Tsinghua University

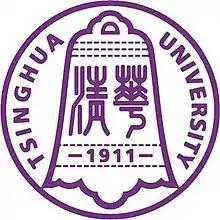
The Tsinghua Bell

The Peking Union Medical College was established in 1917 by the Rockefeller Foundation and was modeled on the US medical education system. Tsinghua first established its medical school in 2001 and in 2006, Tsinghua's medical school merged with the Peking Union Medical College renaming it "Peking Union Medical College, Tsinghua University". The school remains the top ranked medical school and general hospital in China according to CUCAS in 2015. The Peking Union Medical College is also the only medical school to be affiliated with the Chinese Academy of Medical Sciences. It runs one of the most competitive medical programs in the country, accepting 90 students a year into its 8-year MD program. Students in the 8-year program spend 2.5 years at Tsinghua studying premedical education before moving onto Peking Union Medical College to complete the last 5.5 years in clinical medicine, basic medical education and research.